Marlborough House set

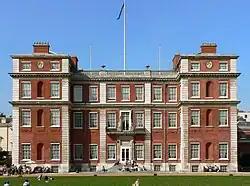
Marlborough House, pictured in 2008

The set was named after Marlborough House, a mansion situated between Pall Mall and The Mall in central London and located near to Buckingham Palace. Edward moved into Marlborough House in 1863 after his marriage to Alexandra of Denmark. At this time, the court of his mother Queen Victoria was in the early part of a long period for mourning after the 1861 death of her husband Albert, Prince Consort. Edward assumed many of the social responsibilities of the Crown, presiding over levees at the palace and holding balls and parties at Marlborough House. Edward had Marlborough House altered to provide larger ground floor rooms for entertaining and increased the staff there to more than 100 to support his functions, establishing in effect a second court.